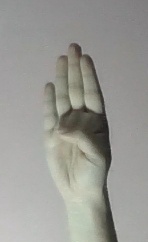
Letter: kaaf